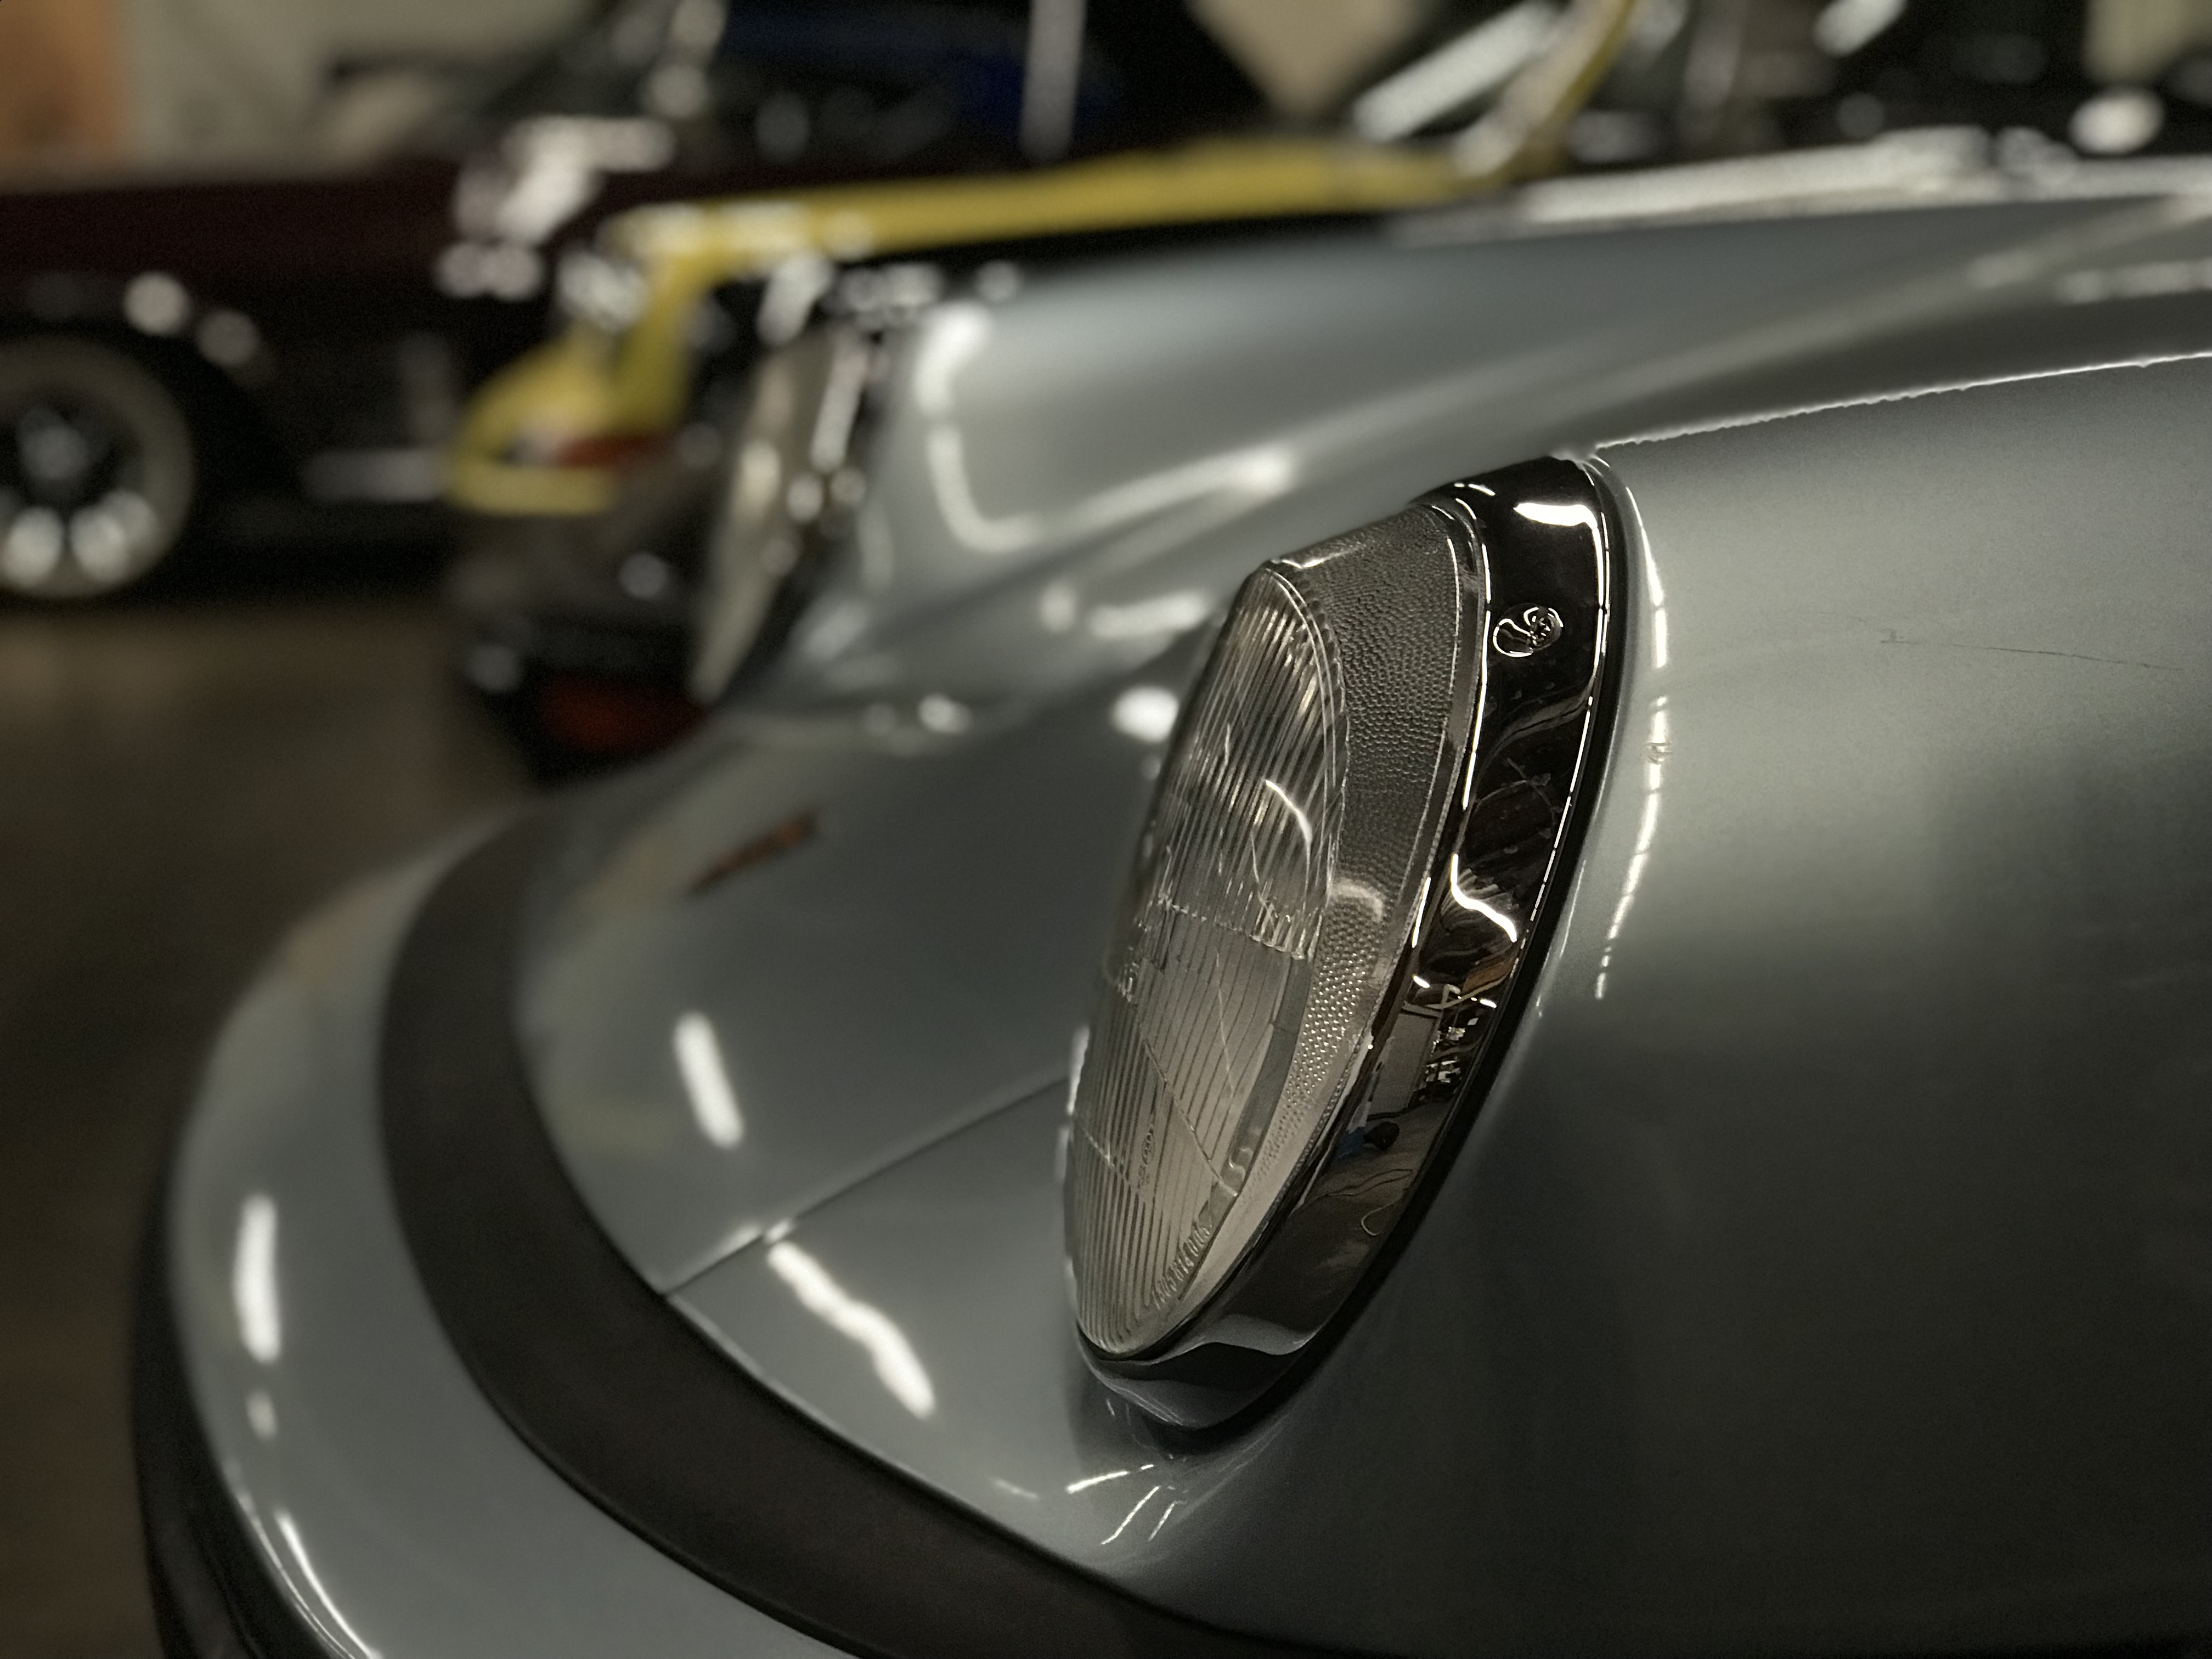
automotive, black and white, car, wheel, automobile, vehicle, auto, monotone, porsche, classic car, muscle car, free image, vintage car, land vehicle, motor vehicle, automotive design, automotive lighting, headlamp, personal luxury car, luxury vehicle, automotive exterior, auto show, sports car, concept car, mid size car